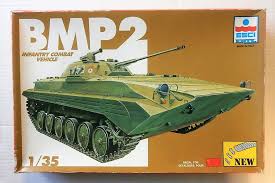
Label: BMP